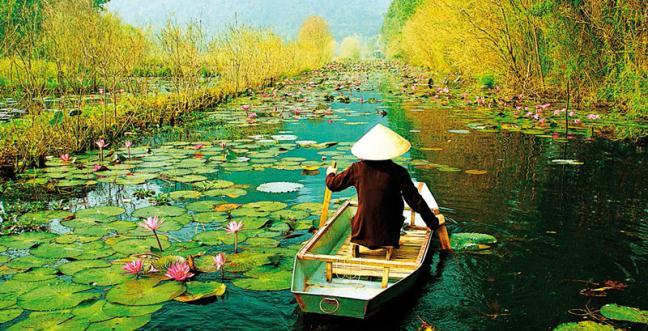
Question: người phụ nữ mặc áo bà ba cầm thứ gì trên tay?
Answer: người phụ nữ cầm những chiếc mái chèo trên tay